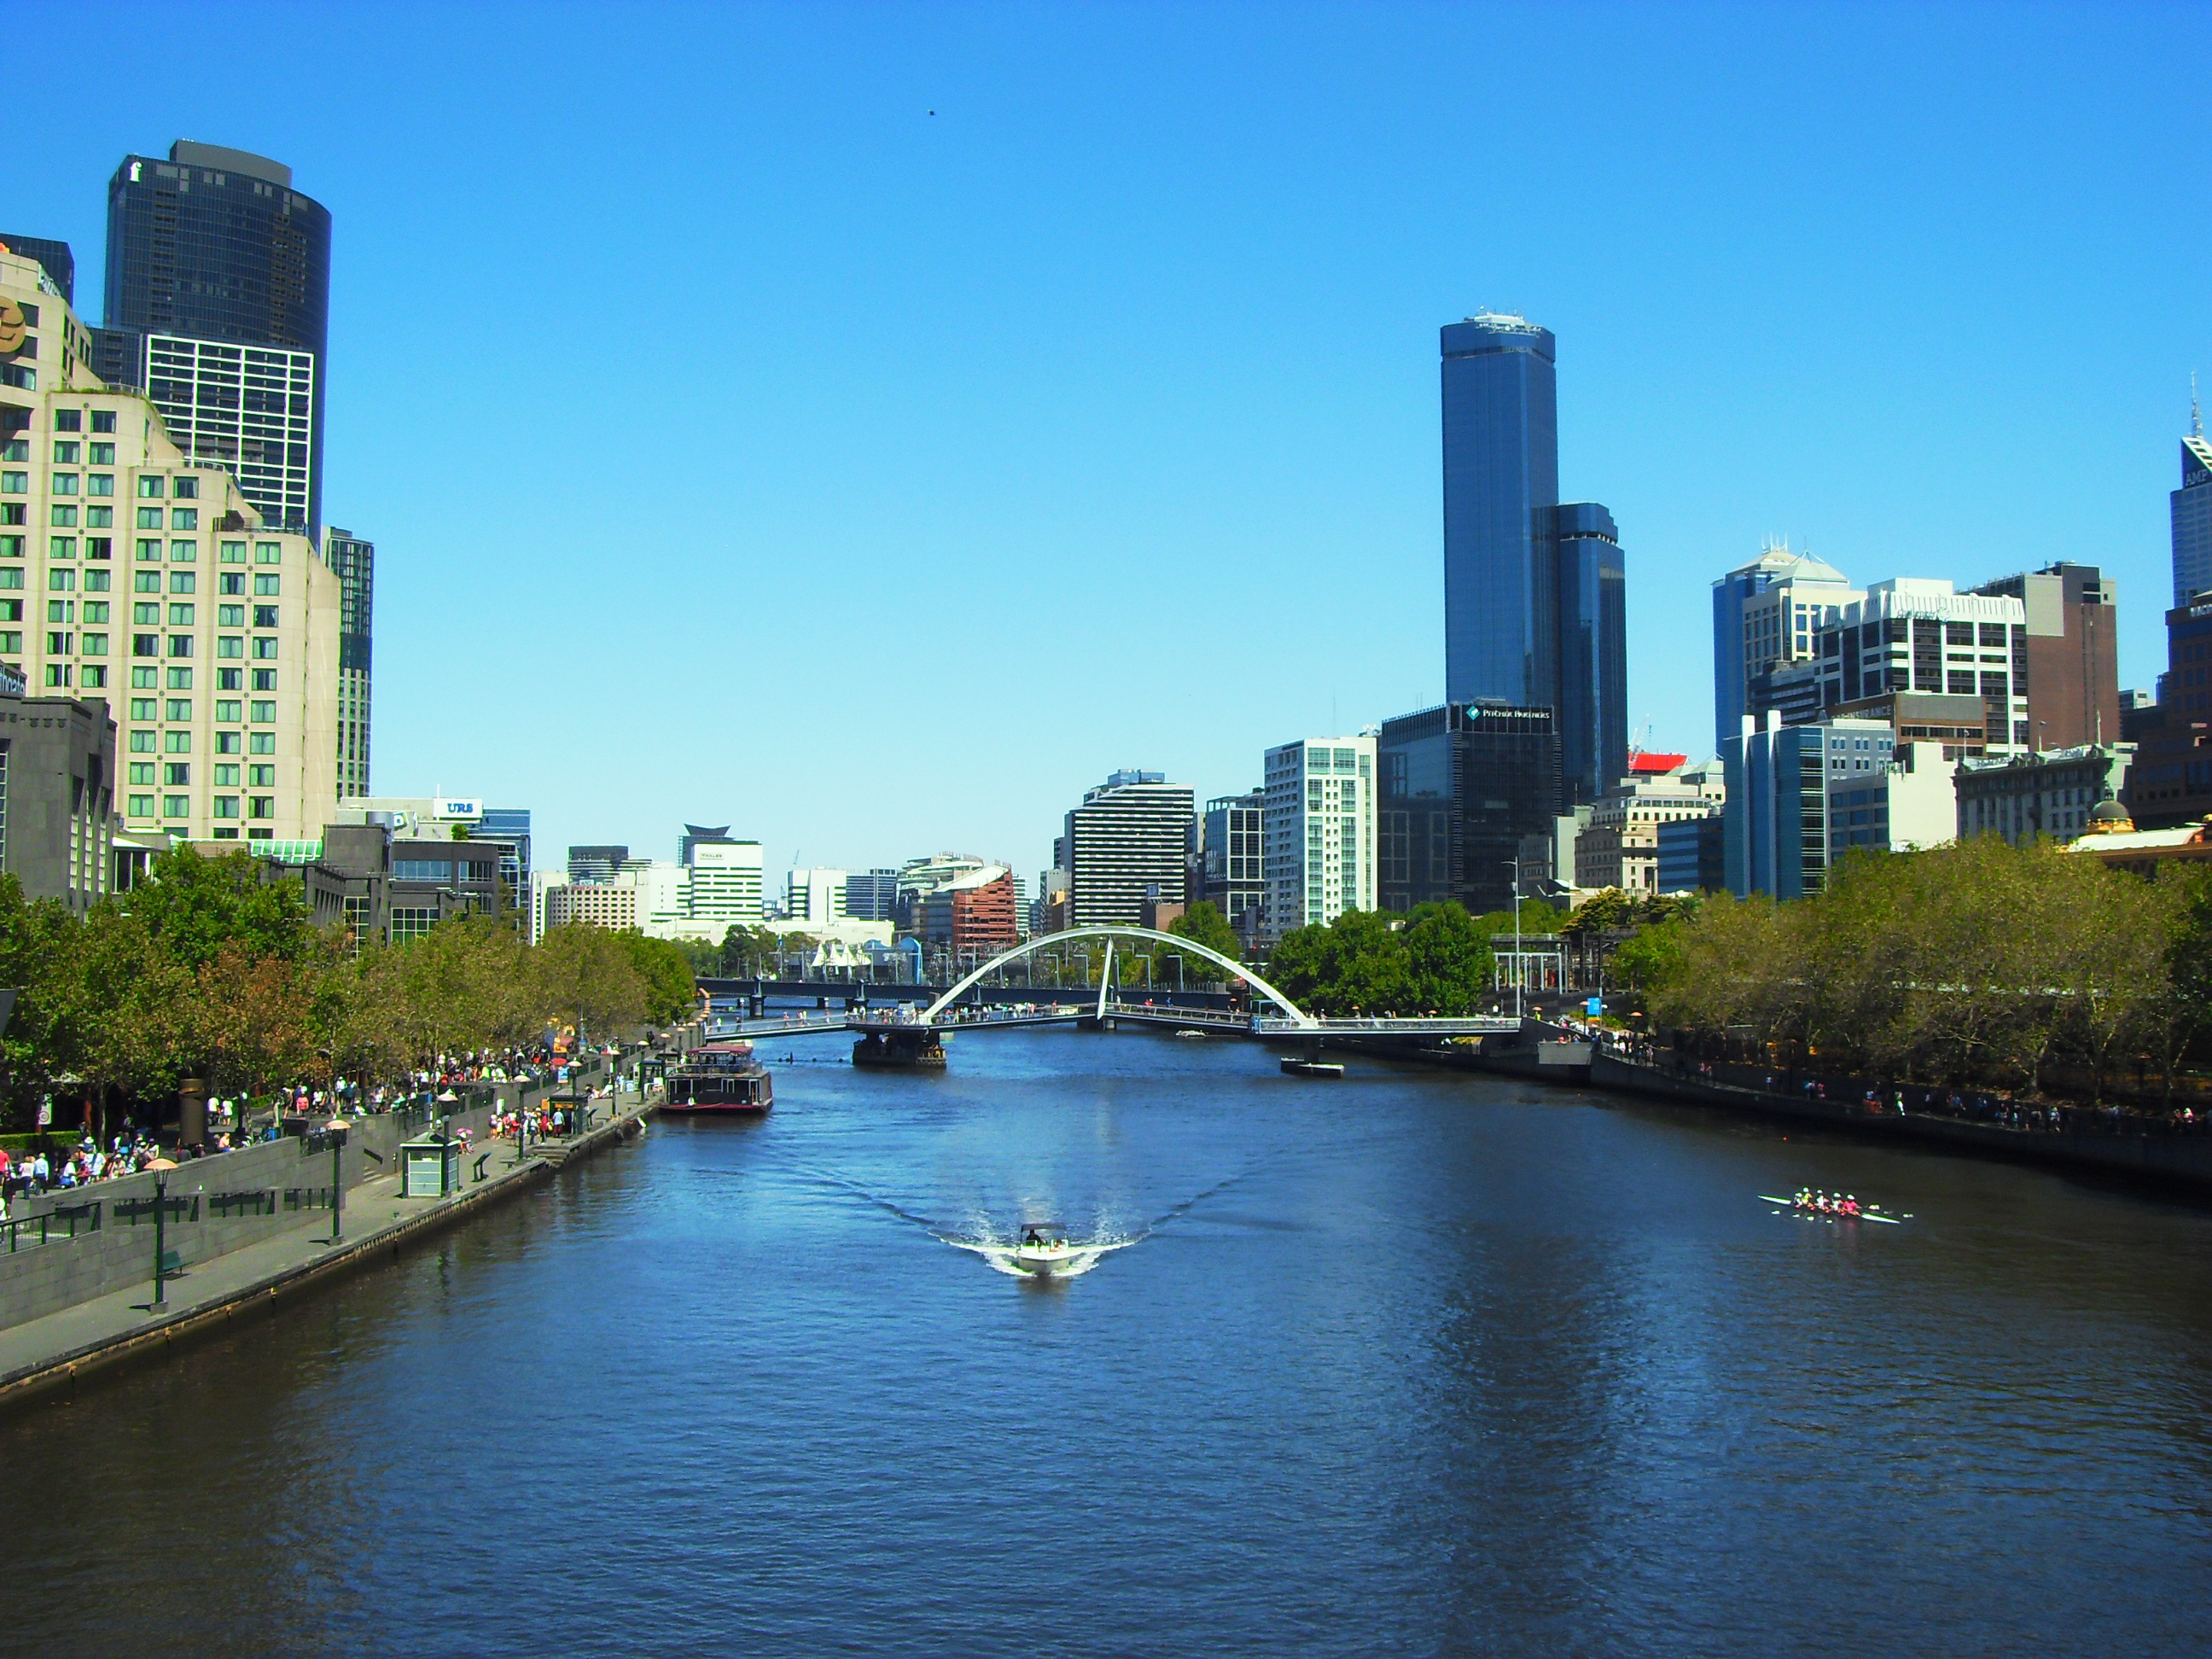
landscape, water, outdoor, sky, bridge, skyline, city, skyscraper, river, canal, cityscape, downtown, dusk, arch, reflection, landmark, waterway, tower block, australia, melbourne, fair, urban area, yarra river, geographical feature, human settlement, metropolitan area